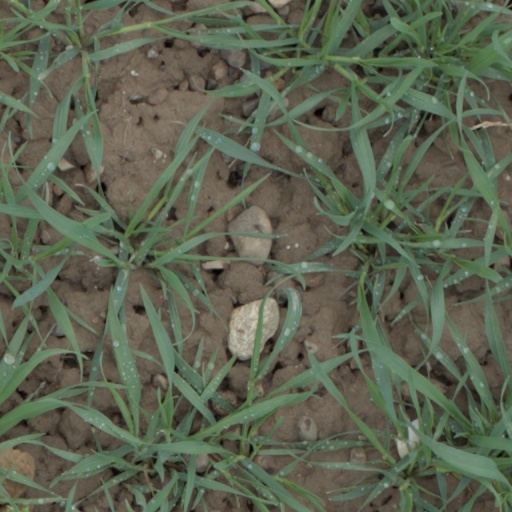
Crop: wheat